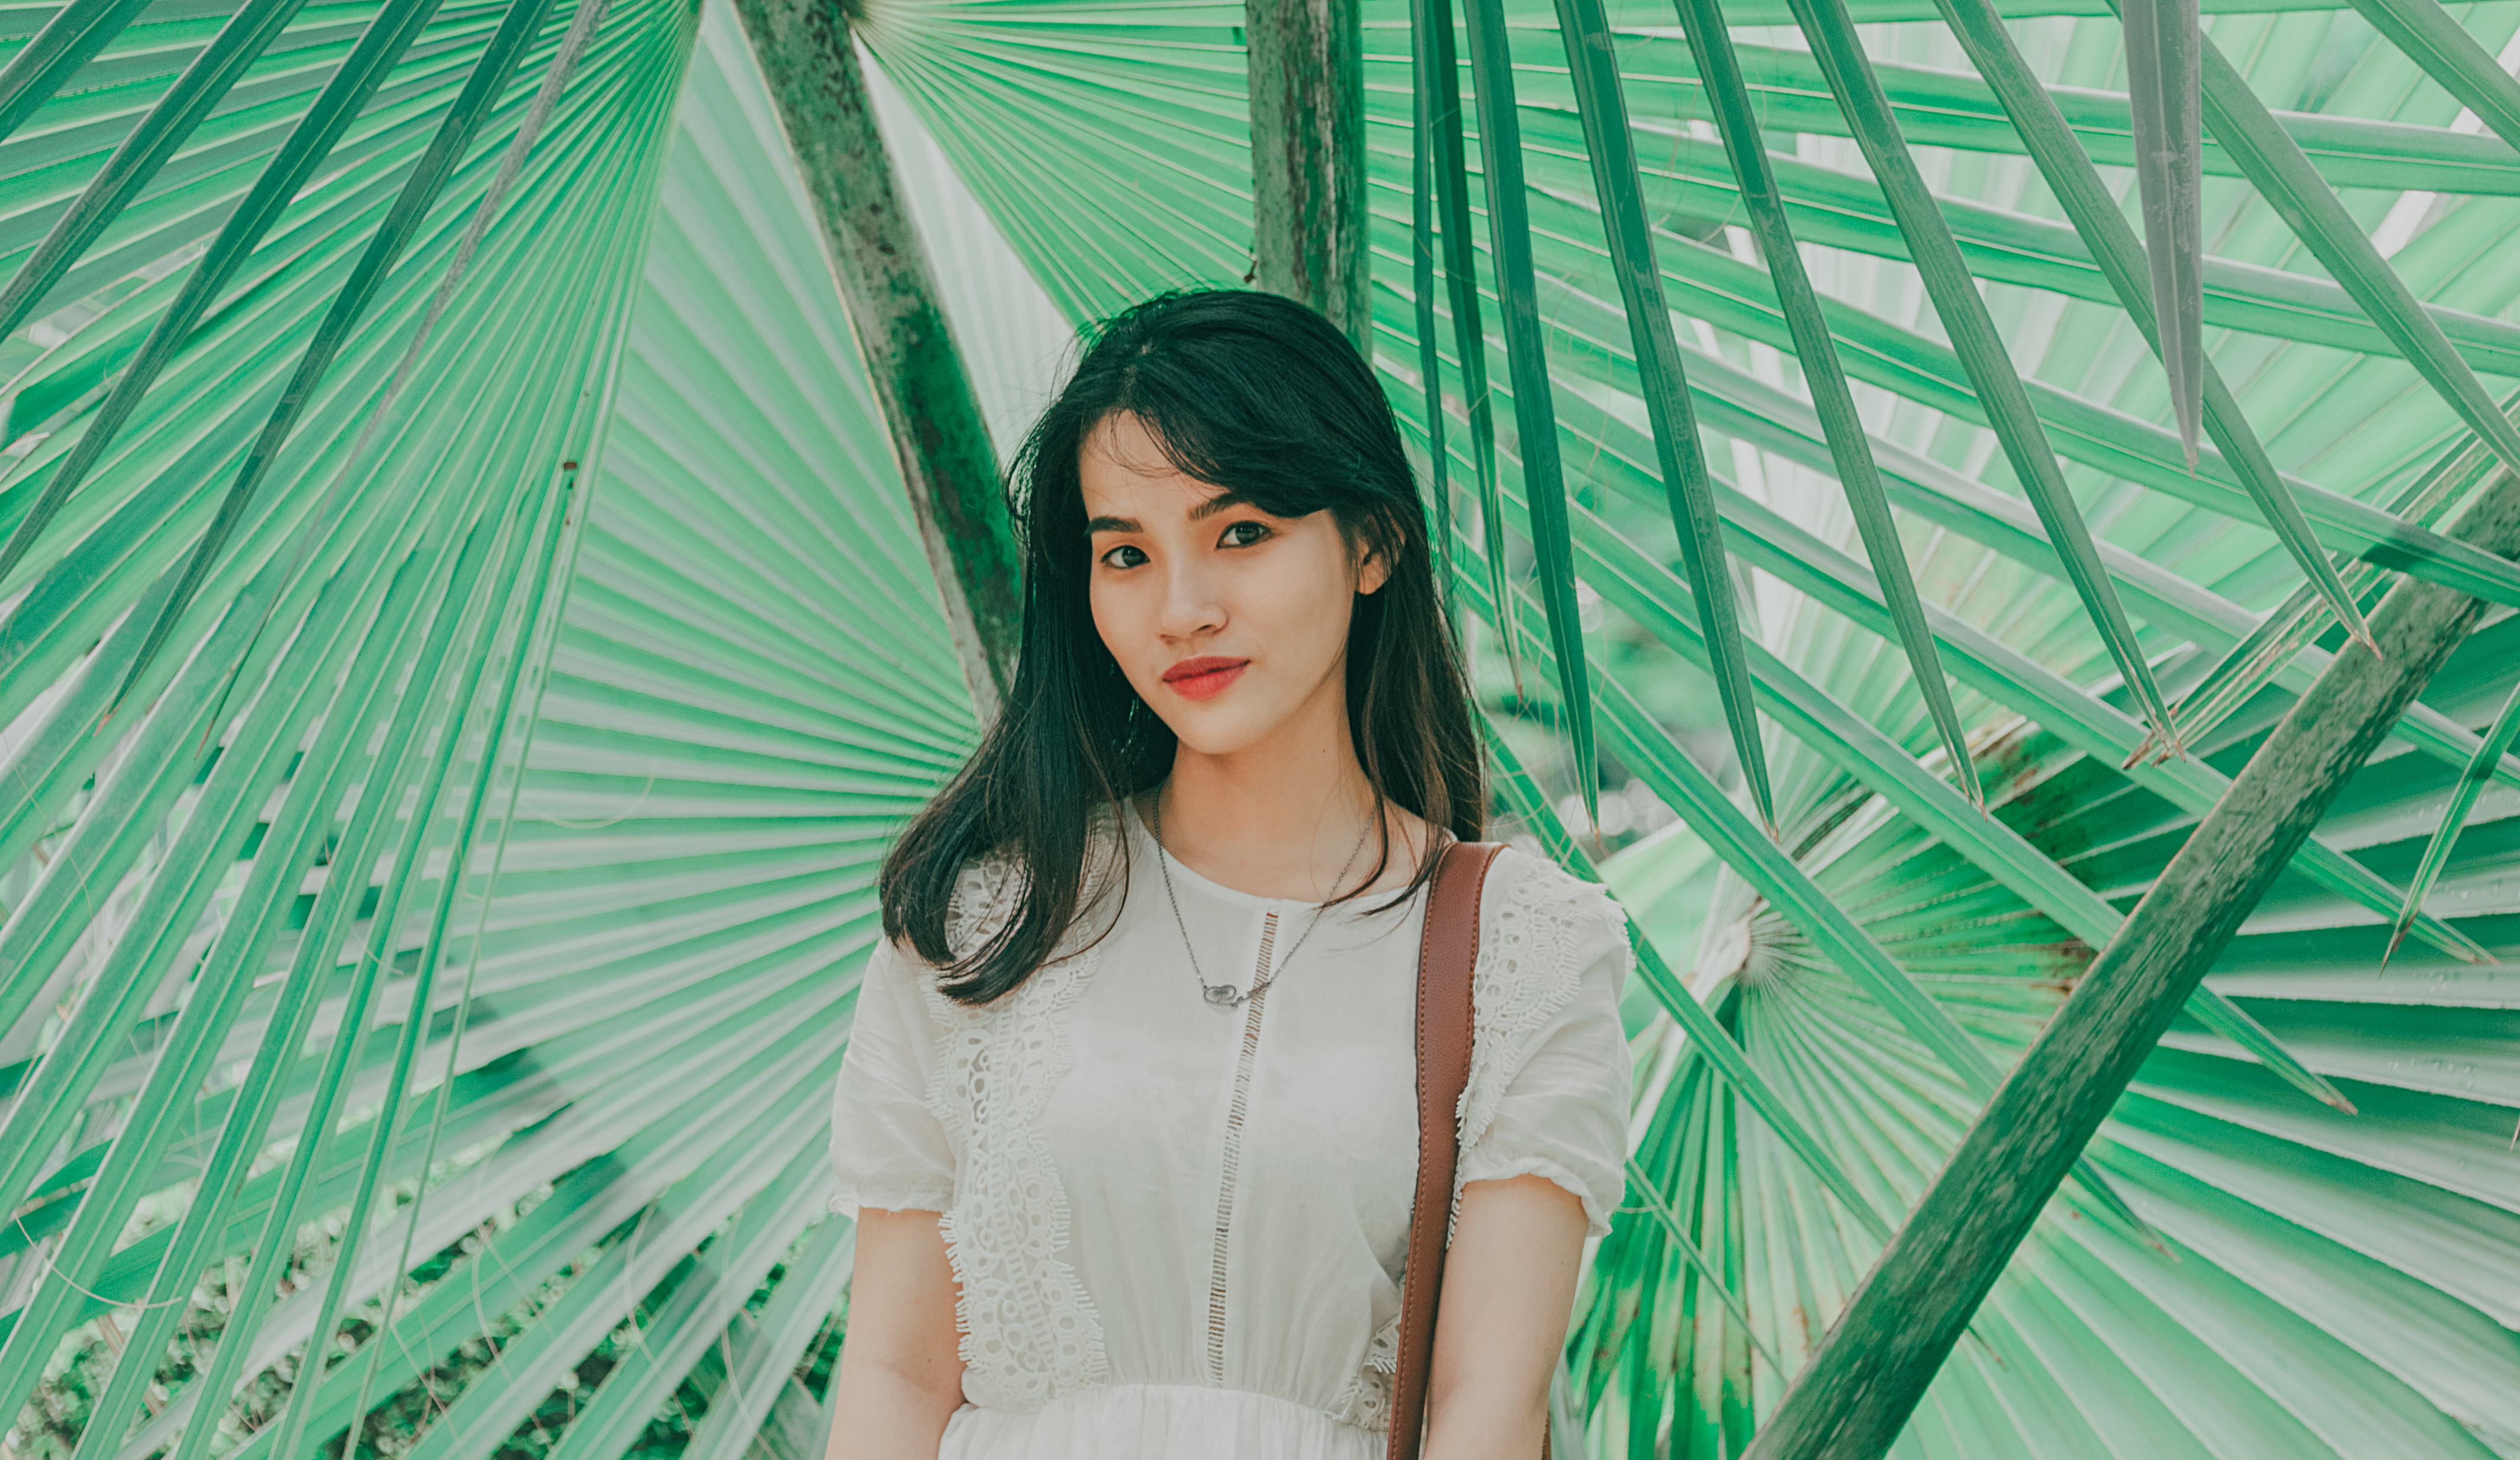
photography, wallpaper, portrait, landscape, cute, lovely, happy, alive, natural, beautiful, beauty, live, green, woman, photograph, girl, lady, dress, eye, black hair, photo shoot, fashion, smile, model, fun, portrait photography, long hair